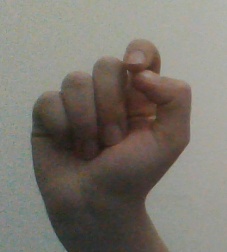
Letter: fa